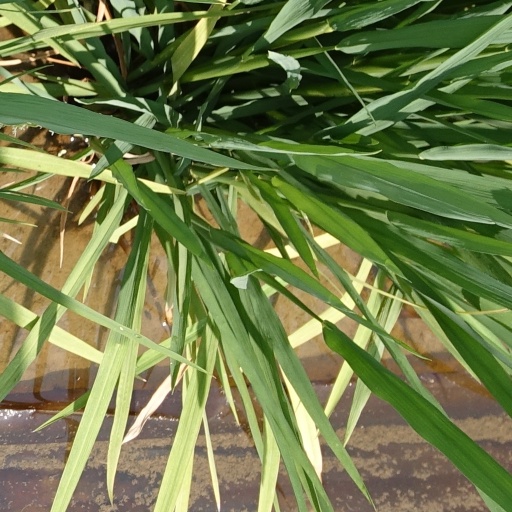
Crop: rice